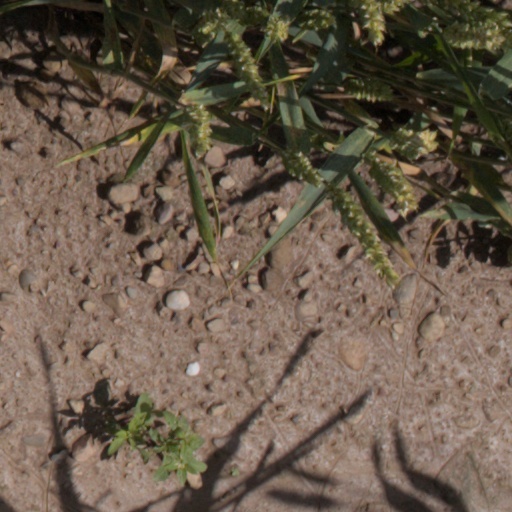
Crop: wheat